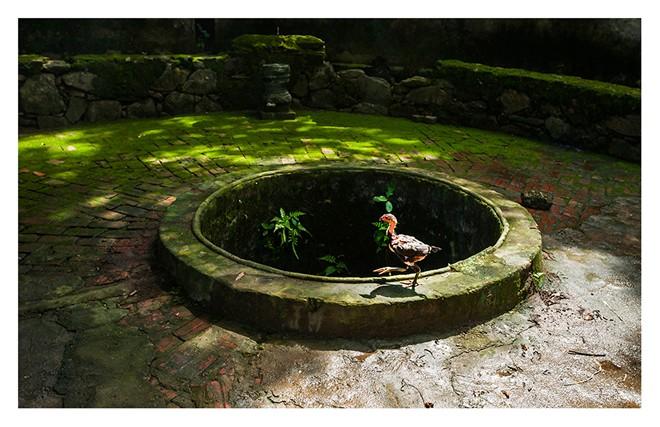
miệng của cái giếng thì cao hơn so với mặt đất